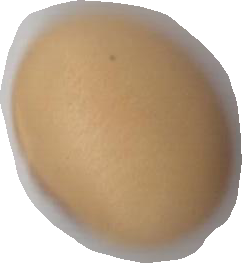
Variety: Anjasmoro